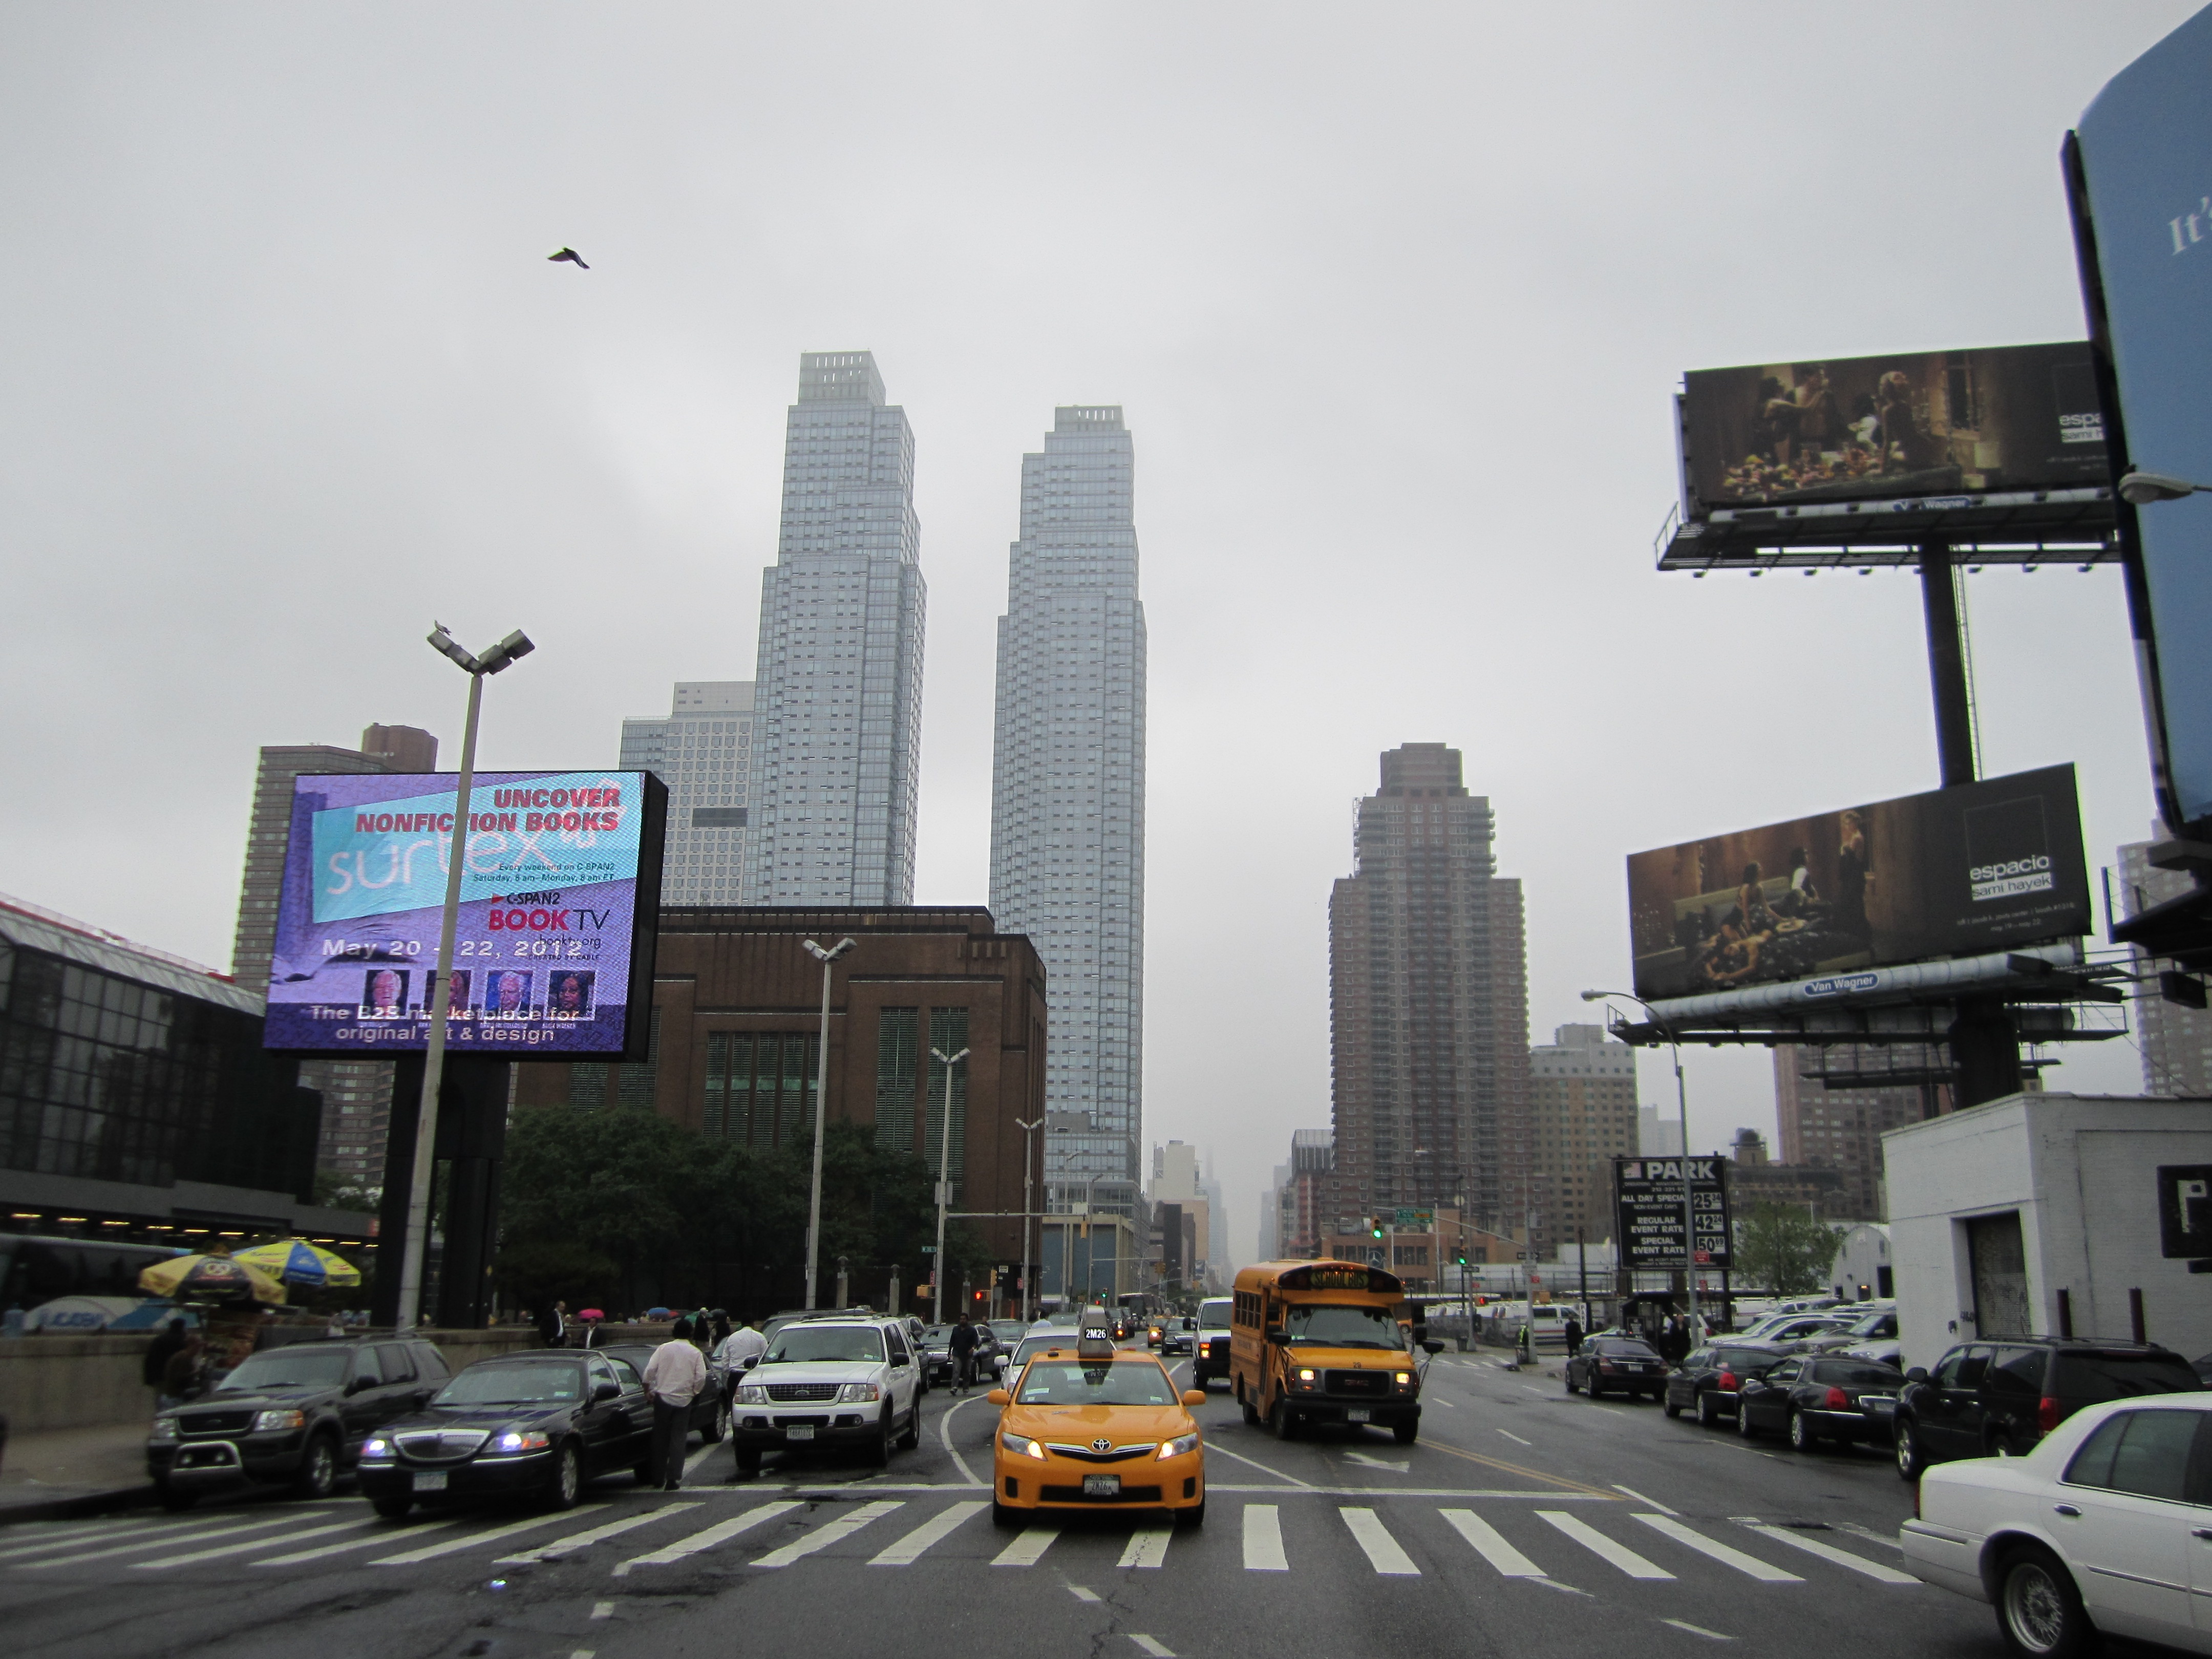
pedestrian, road, skyline, traffic, street, highway, city, skyscraper, new york, overpass, advertising, manhattan, cityscape, downtown, lane, tower block, grey, infrastructure, cars, center, metropolis, billboards, urban area, residential area, human settlement, metropolitan area, controlled access highway